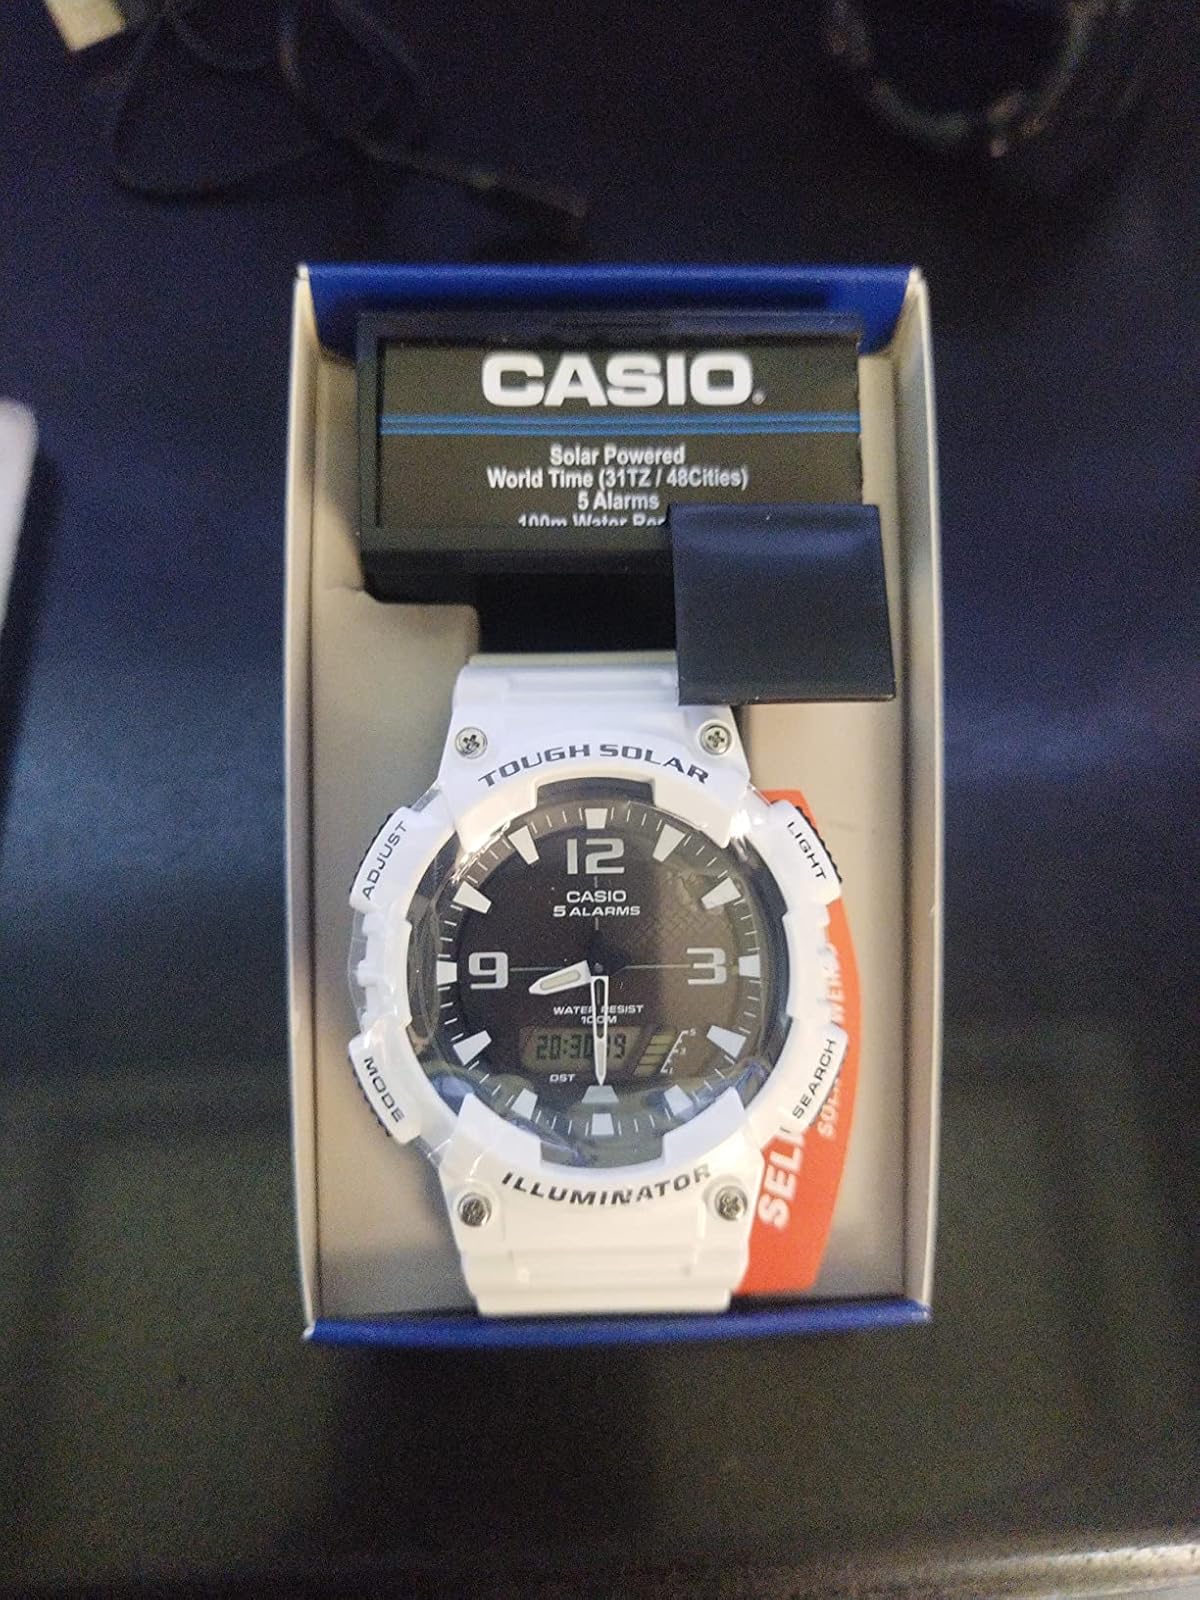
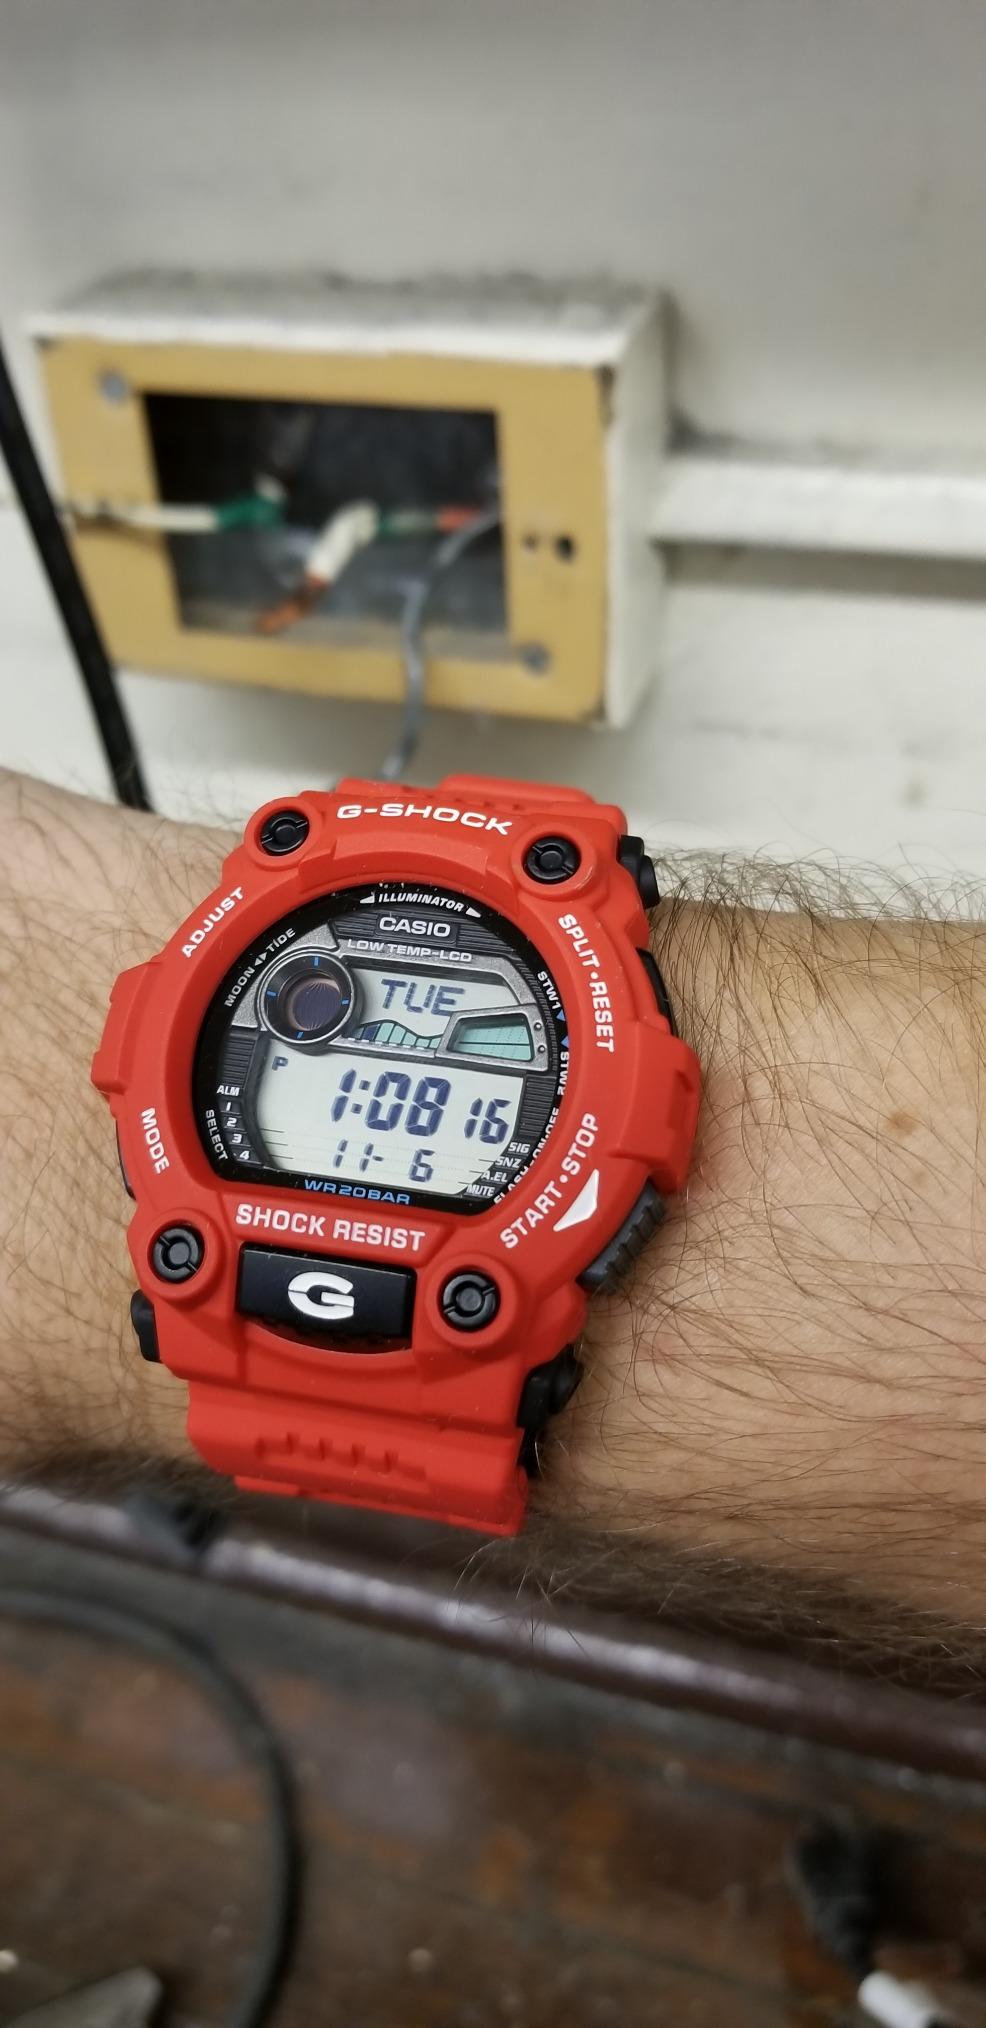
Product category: accessories_watch
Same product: no